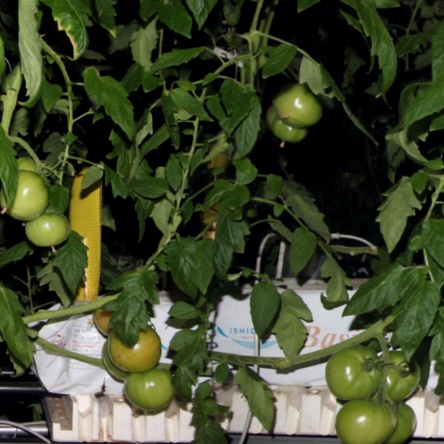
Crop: tomato